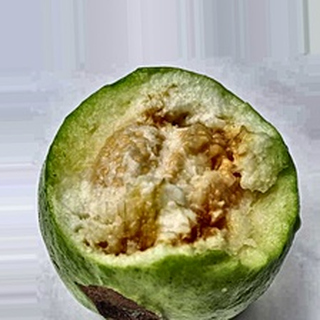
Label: guava_fruit_fly